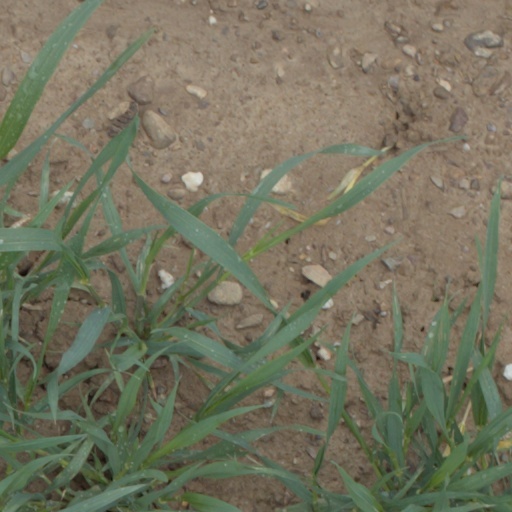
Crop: wheat